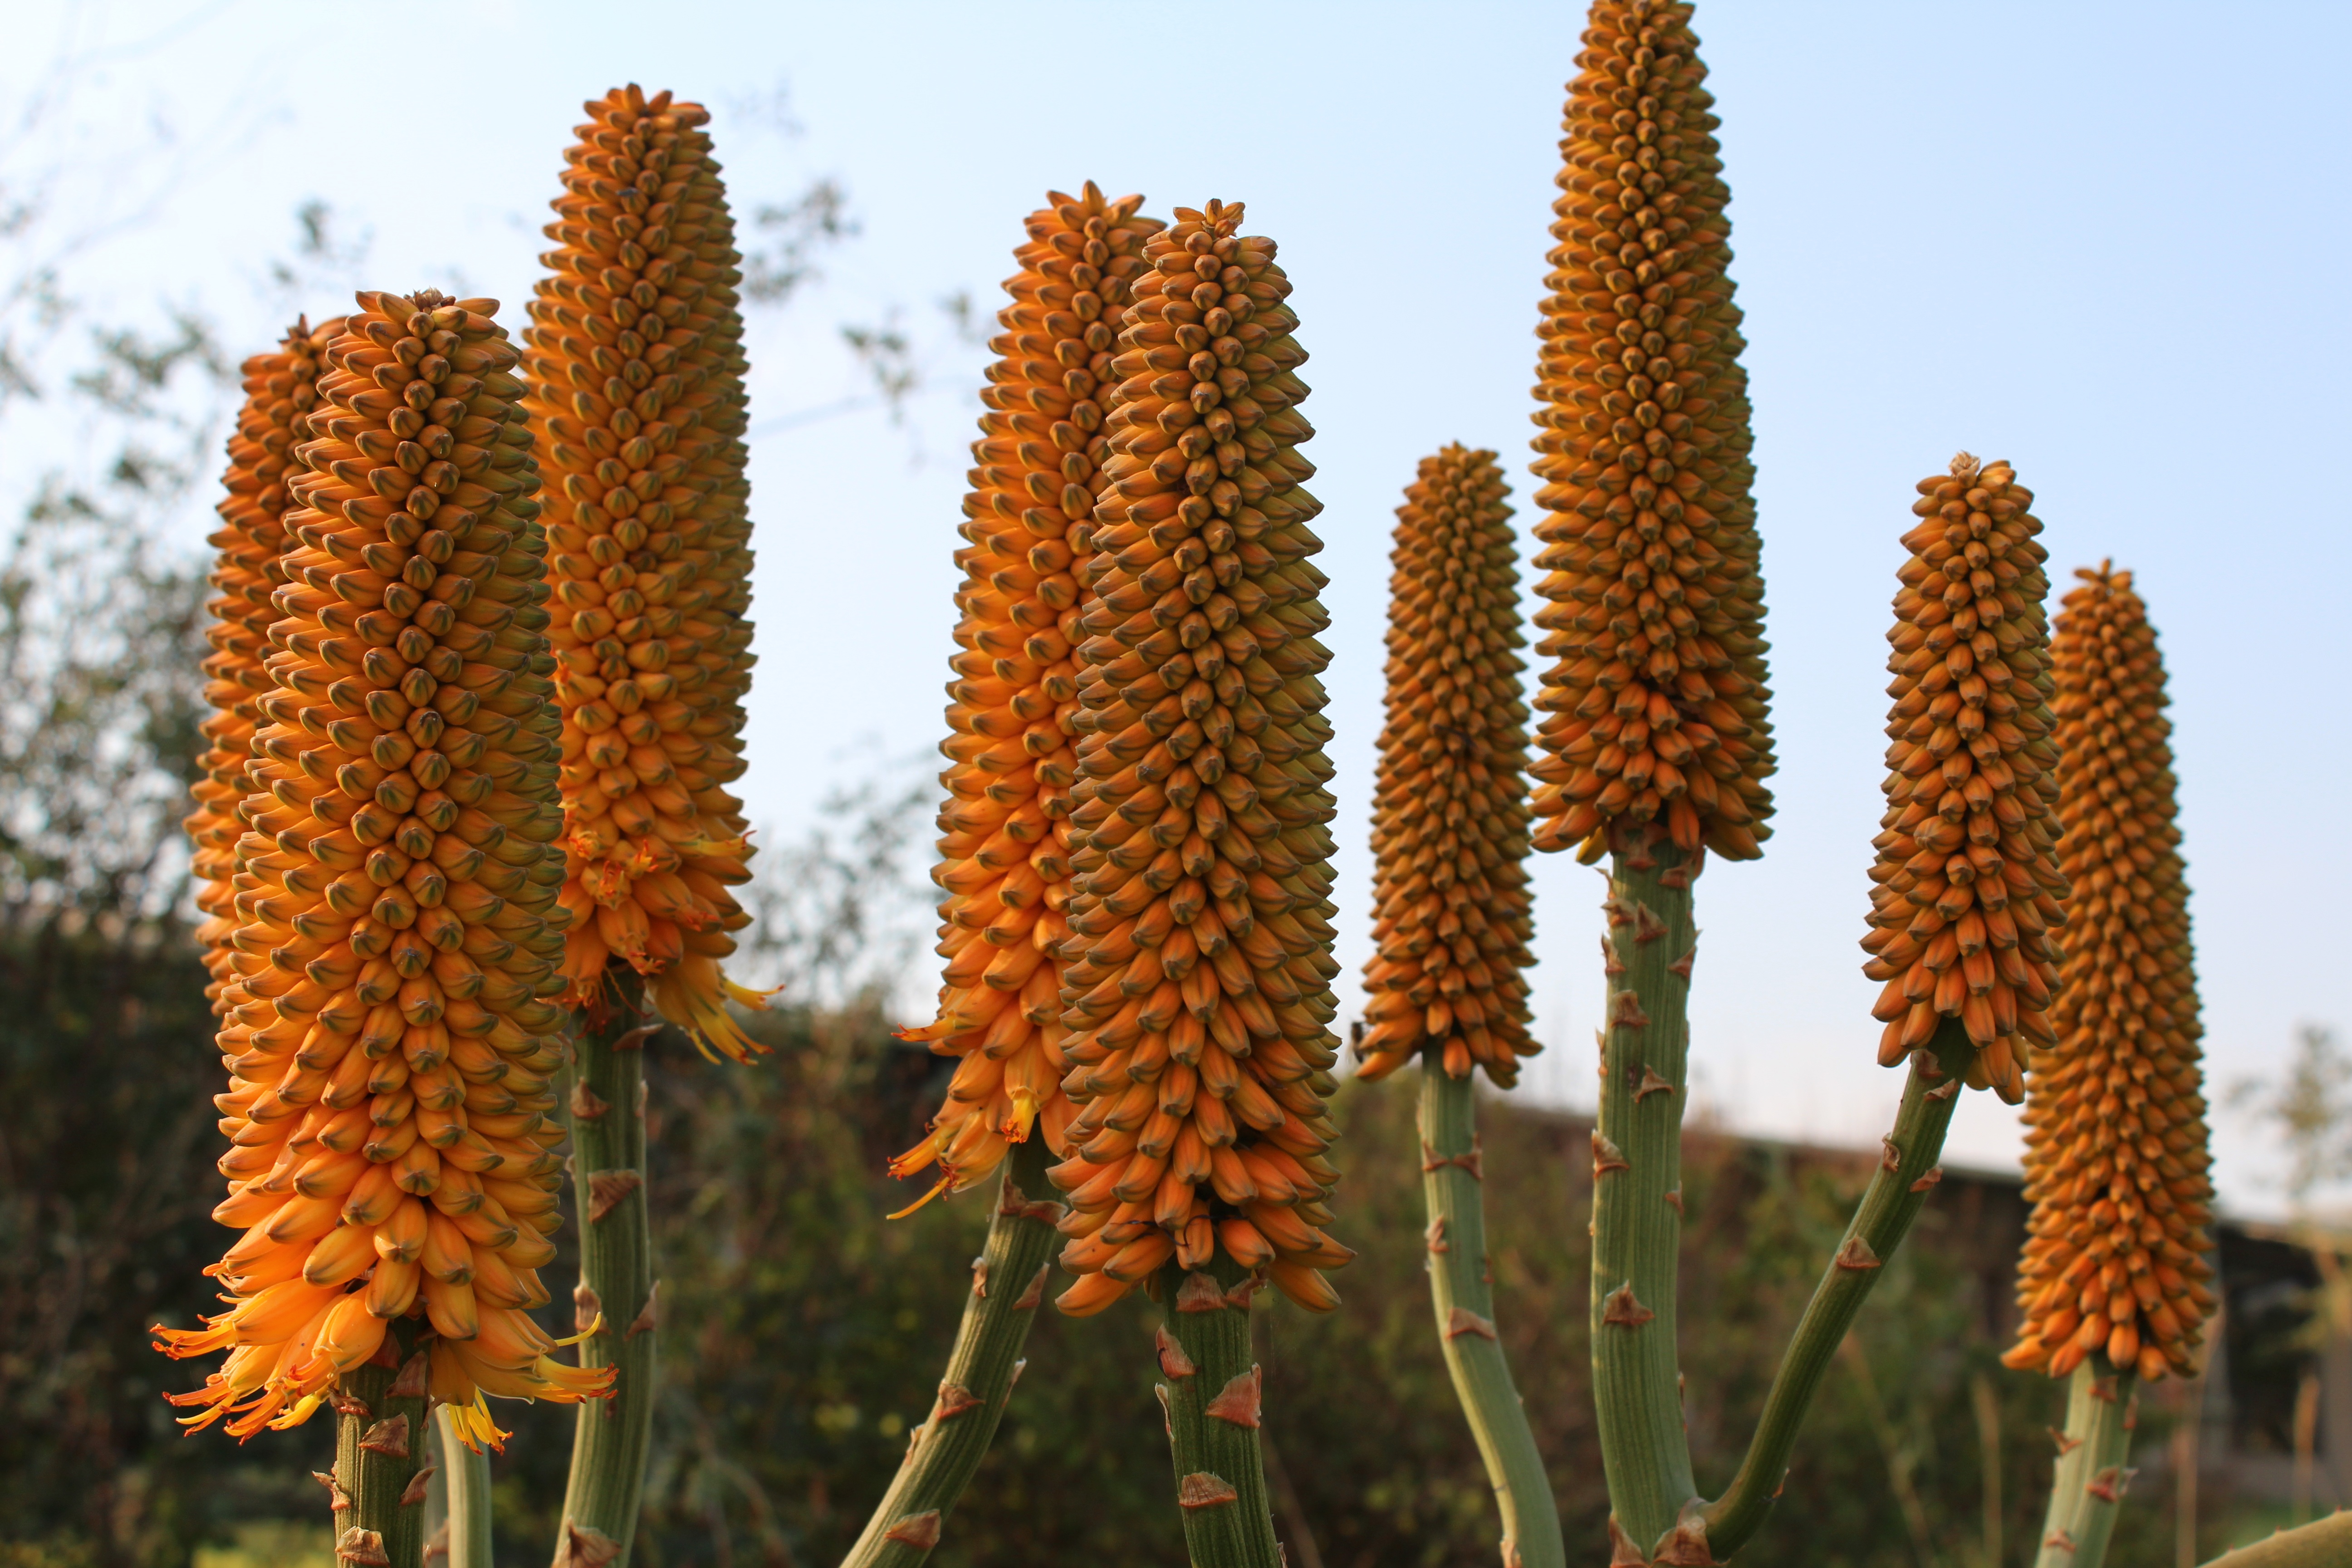
plant, flower, crop, botany, succulent, agriculture, flora, aloe, xanthorrhoeaceae, flowering plant, torch lily, grass family, plant stem, land plant, foxtail lily, aloe flower